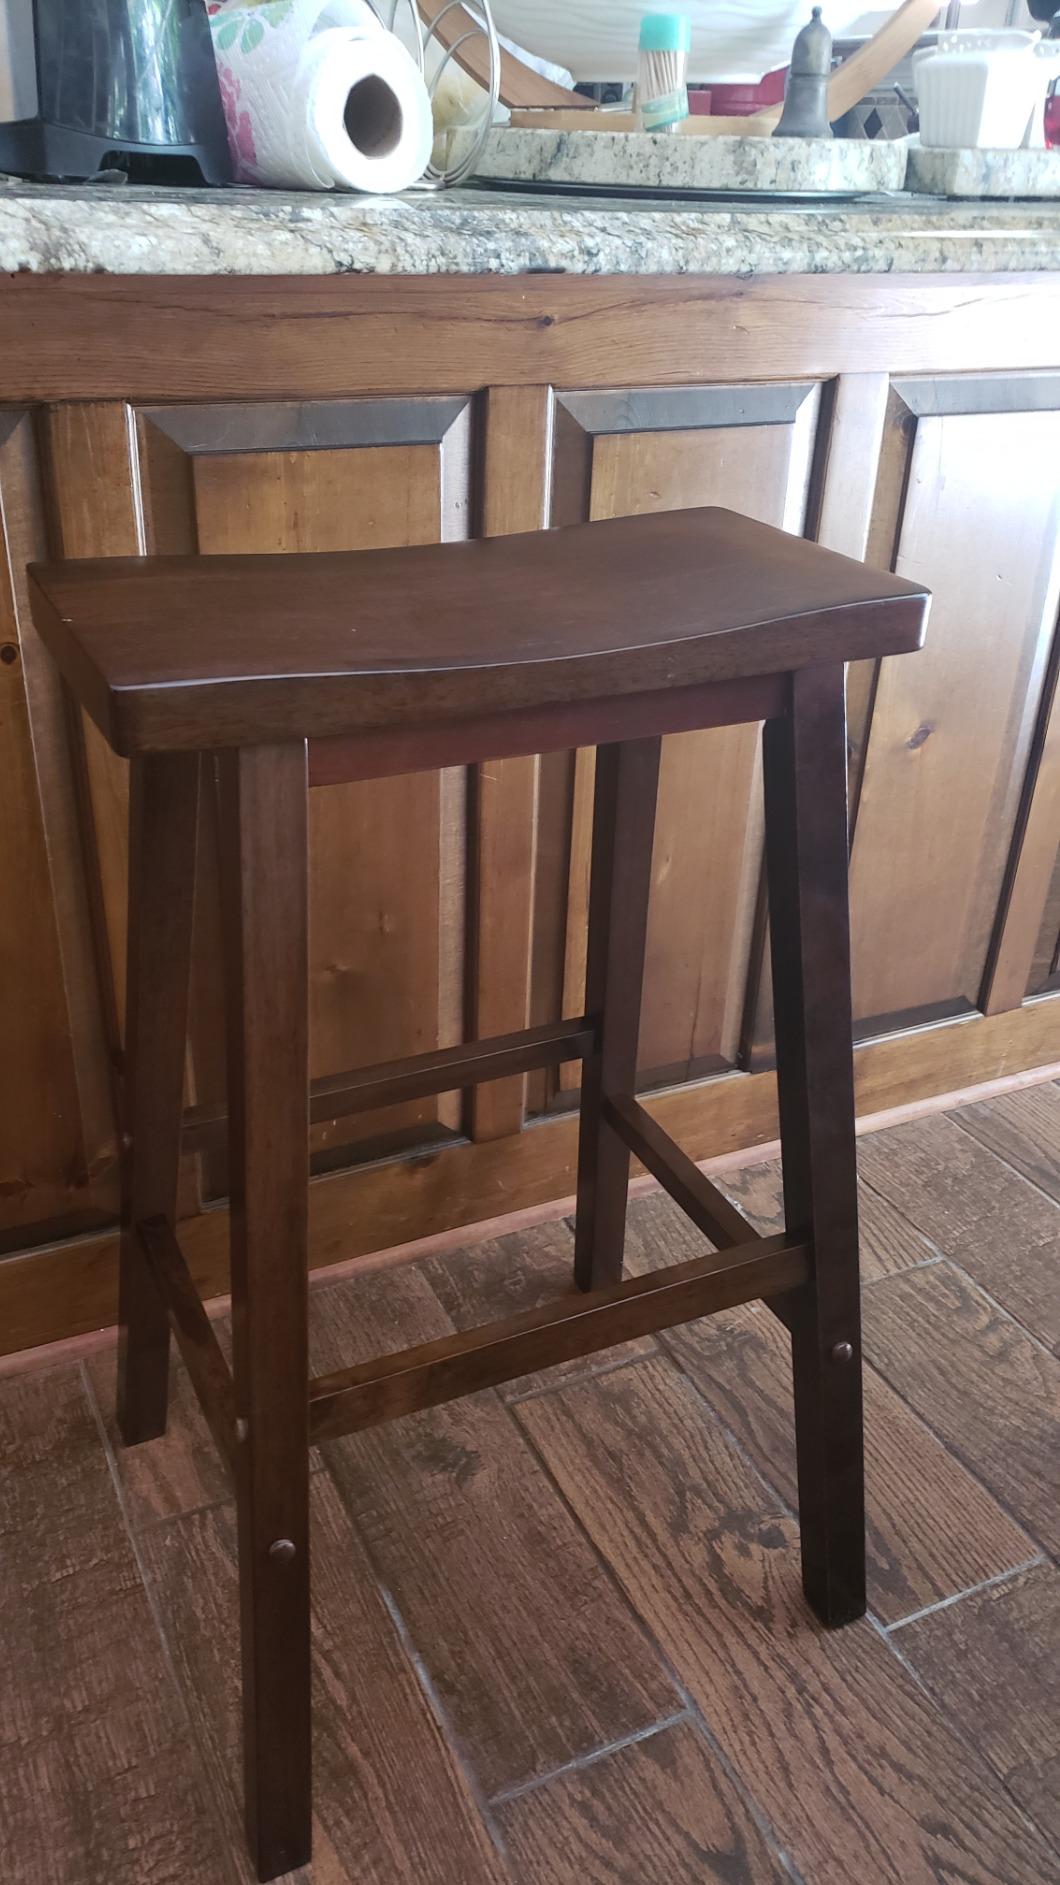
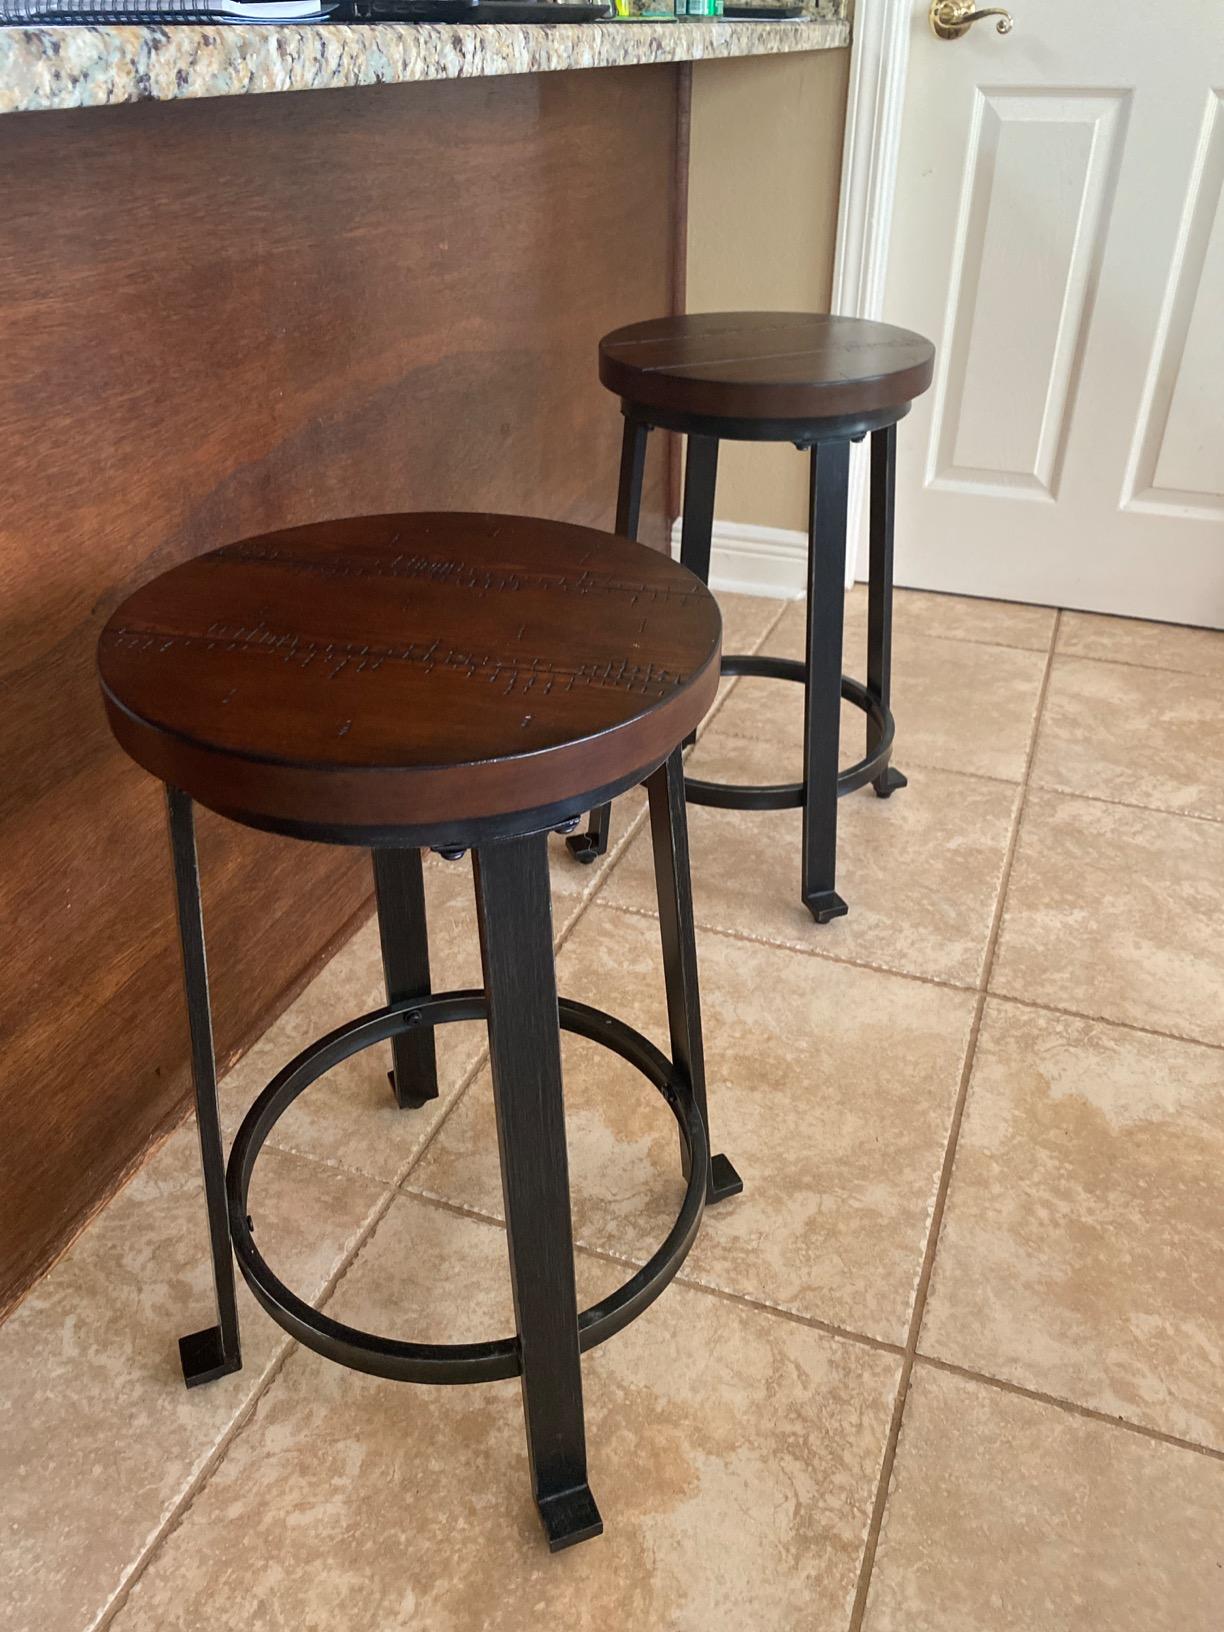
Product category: stool
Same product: no